Volkswagen CC

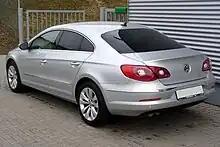
Rear

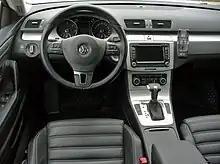
Interior

The car has a wheelbase and was available with a 1.4 L E85 TFSI (Finland and Sweden), 1.8 L petrol inline-four, 2.0 L petrol inline four, a 2.0 L inline four TDI engine in various drivetrain configurations, as well as with a 3.6 L VR6 engine producing with 4motion four-wheel drive and a six speed Direct-Shift Gearbox transmission.